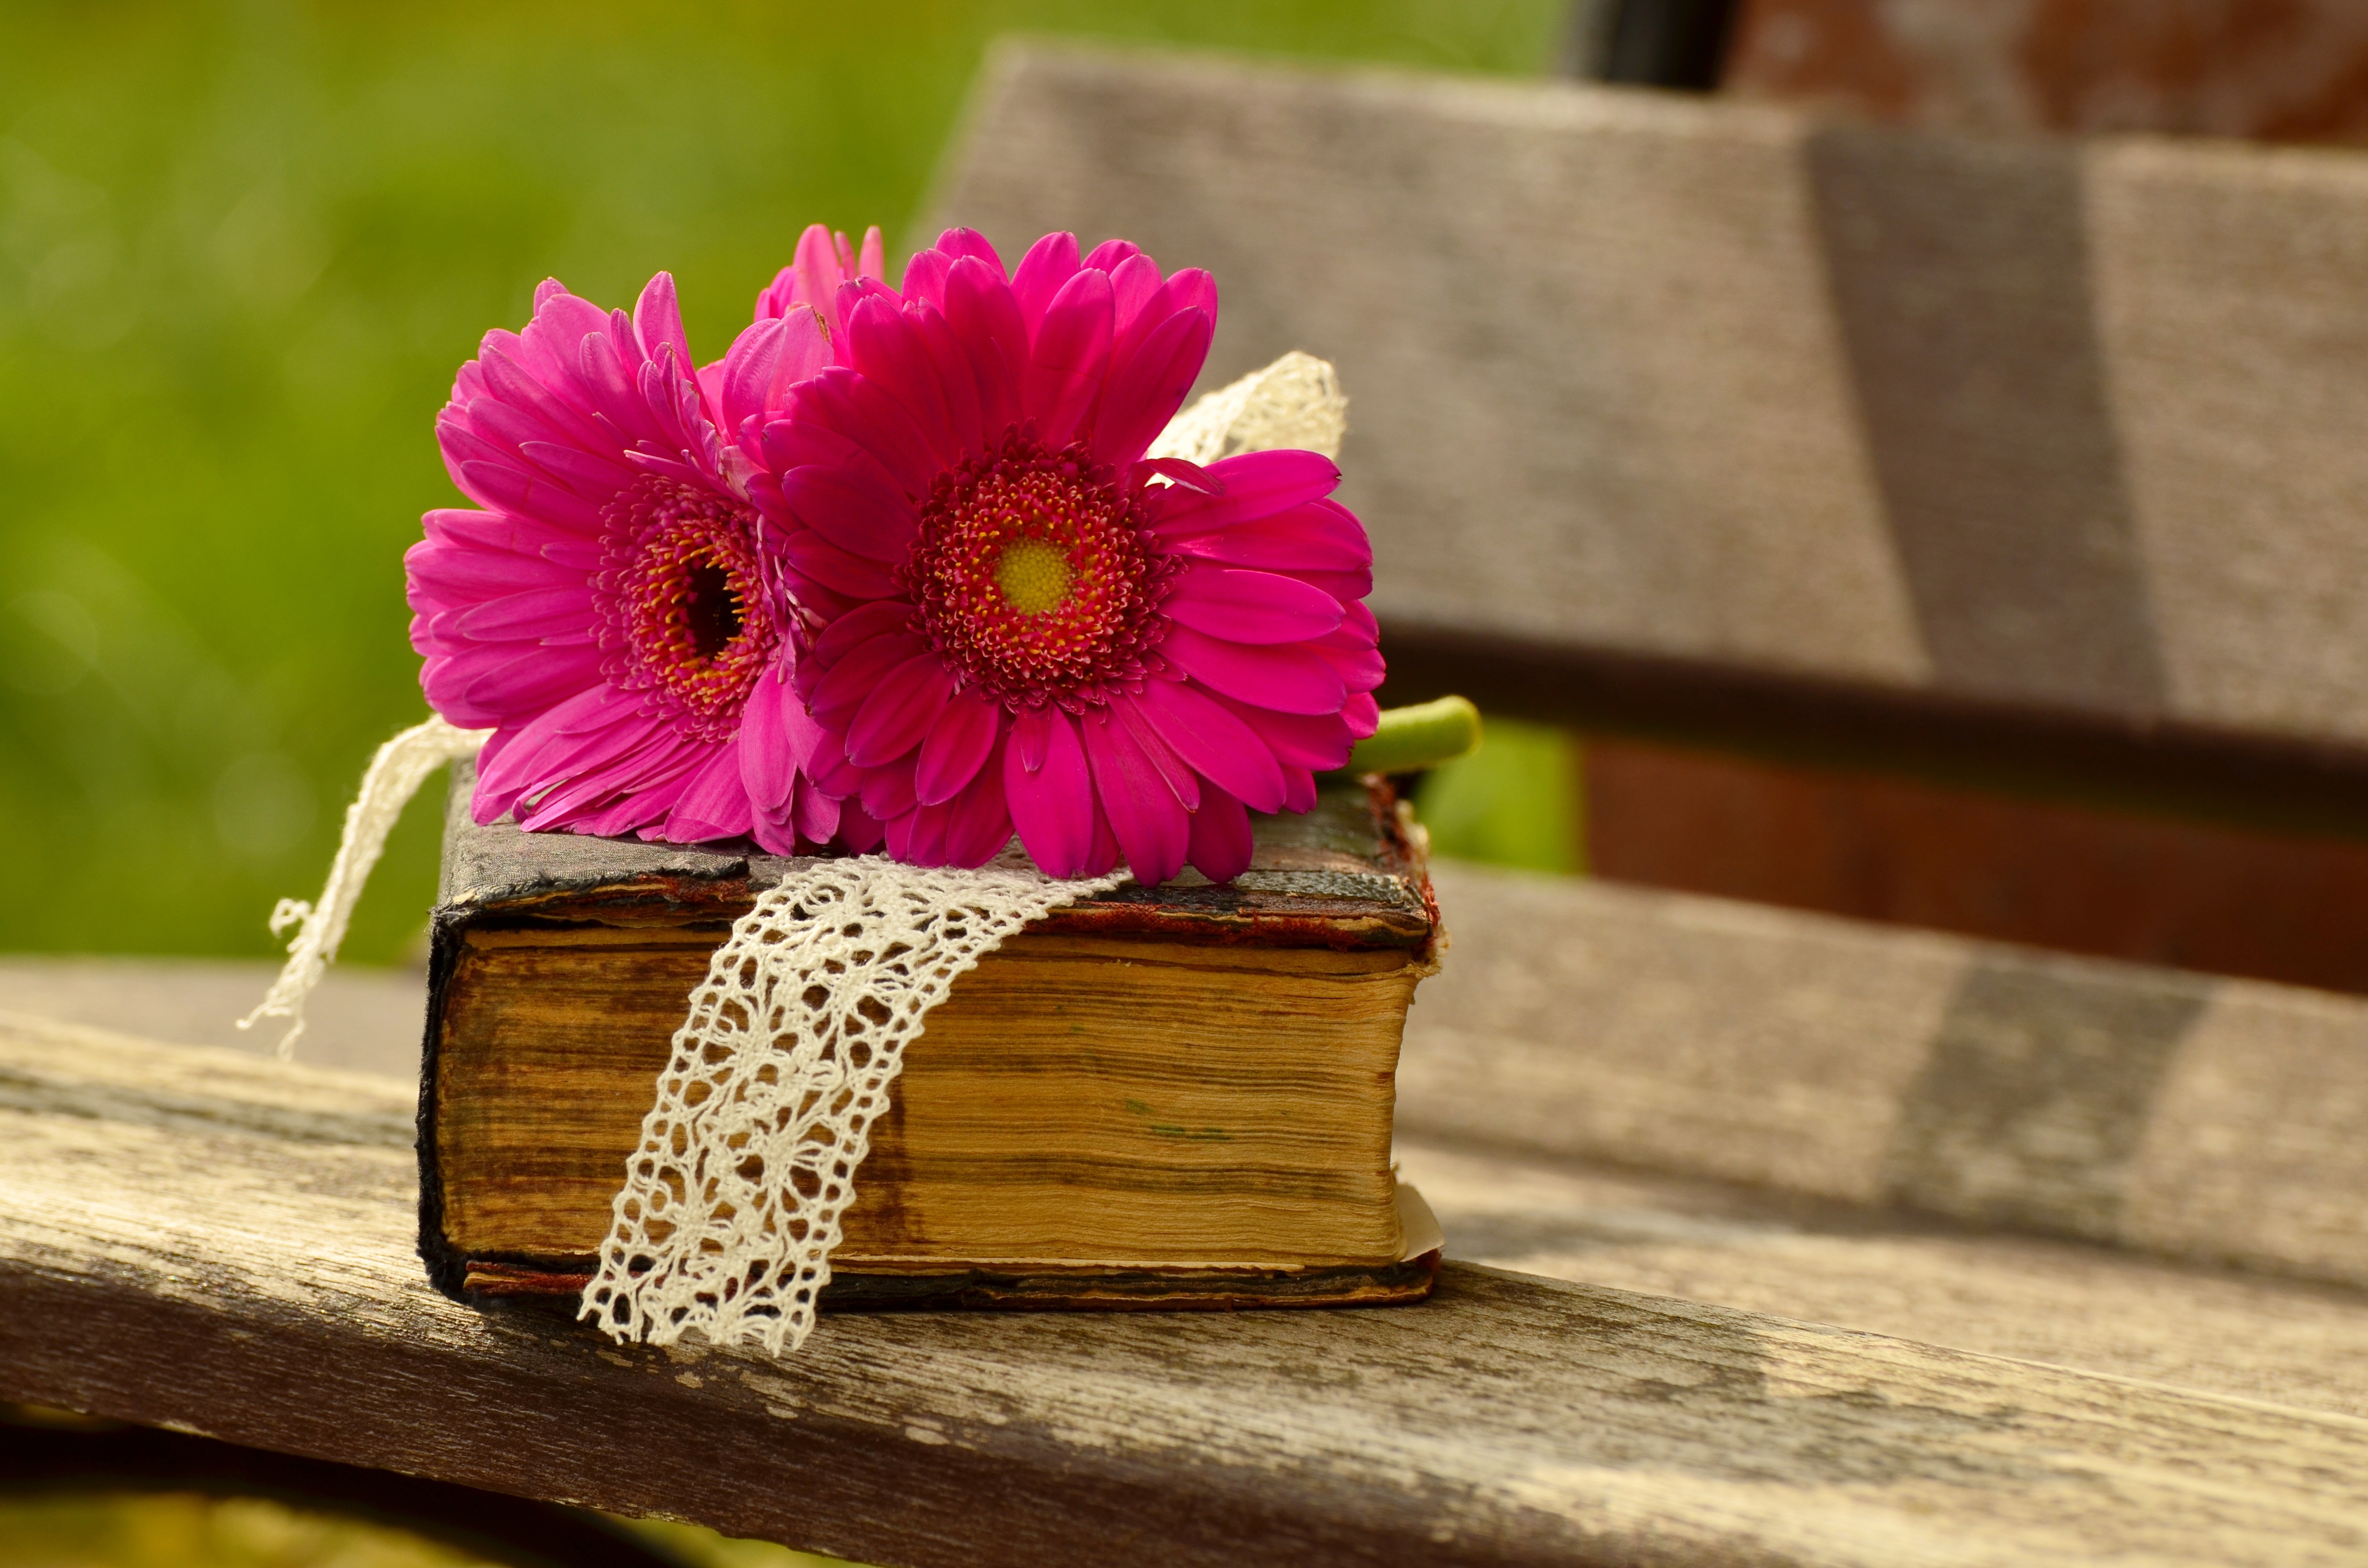
blossom, book, read, plant, wood, flower, petal, bloom, spring, relax, romantic, yellow, pink, flora, bible, bank, gerbera, floristry, macro photography, flowering plant, daisy family, flower bouquet, floral design, land plant, flower arranging